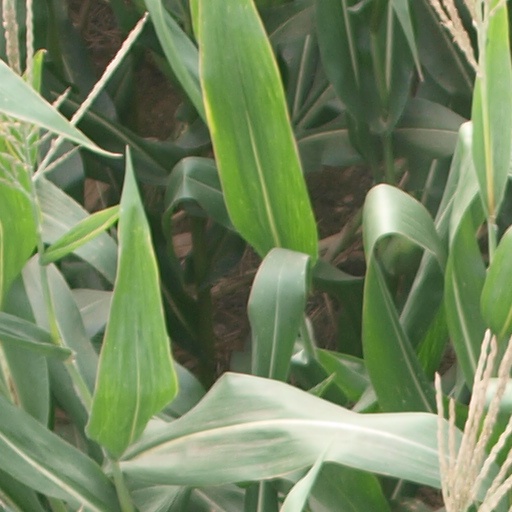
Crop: maize; corn